Open carry guitar rally

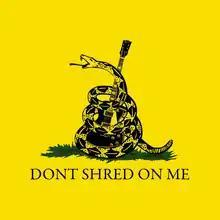
Don't Shred On Me Logo created by Pat Ramseur for the Open Carry Guitar Rally held July 4, 2014 in Dallas, Texas

Open Carry Guitar Rally is a concept created by Barry Kooda in response to the Open Carry gun movement. During an Open Carry Guitar Rally, citizens congregate in a public place while displaying their instruments, a parody of similar gatherings held by gun rights activists.